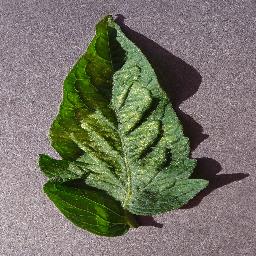
Label: Tomato___Spider_mites Two-spotted_spider_mite